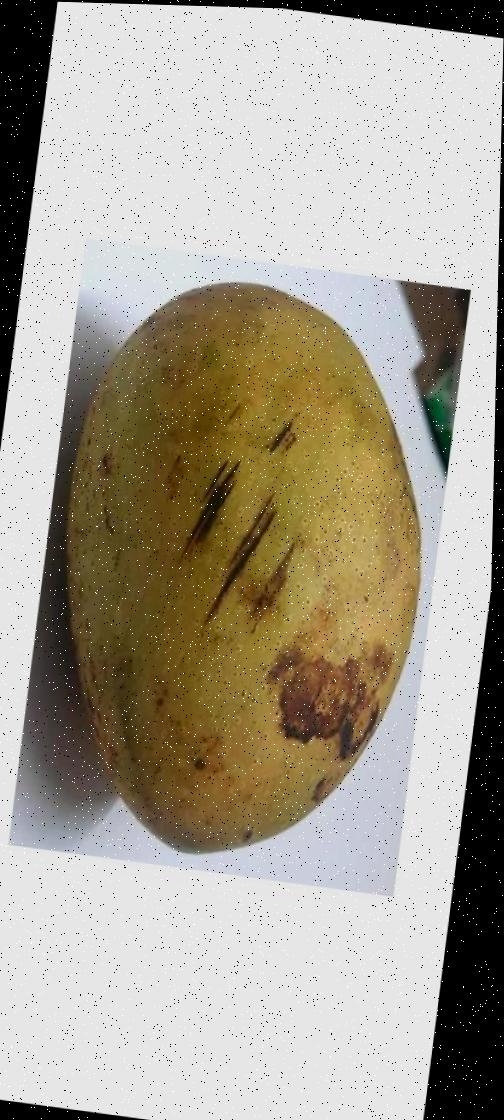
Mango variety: Ashshina Classic